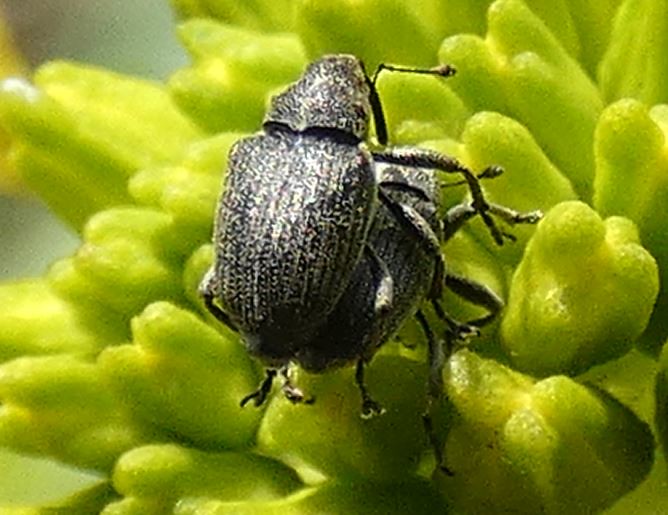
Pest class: Cabbage_seedpod_weevil